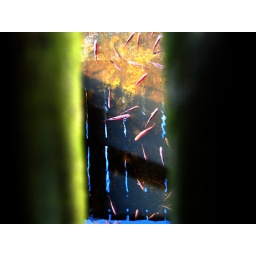
fish under a bridge . . .